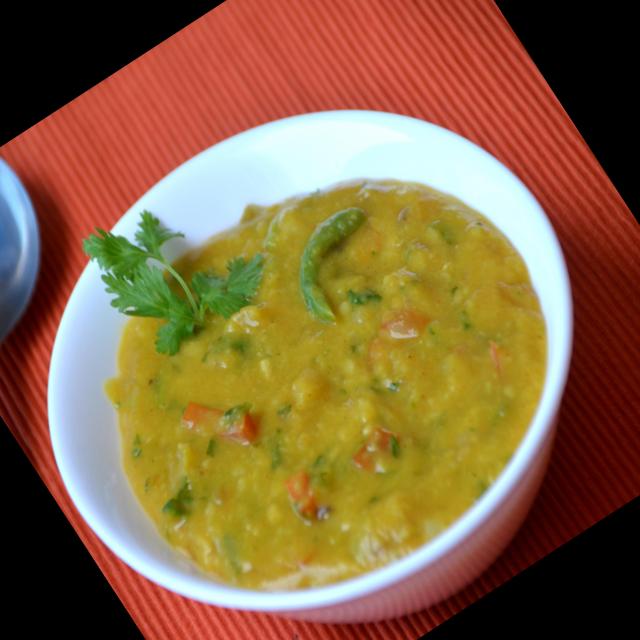
Dish: dal_makhani